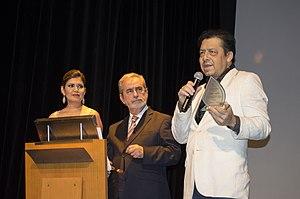
Le Festival Internacional de Cine de Guayaquil est une manifestation cinématographique annuelle à Guayaquil, en Équateur. Sa première édition a eu lieu en 2015.